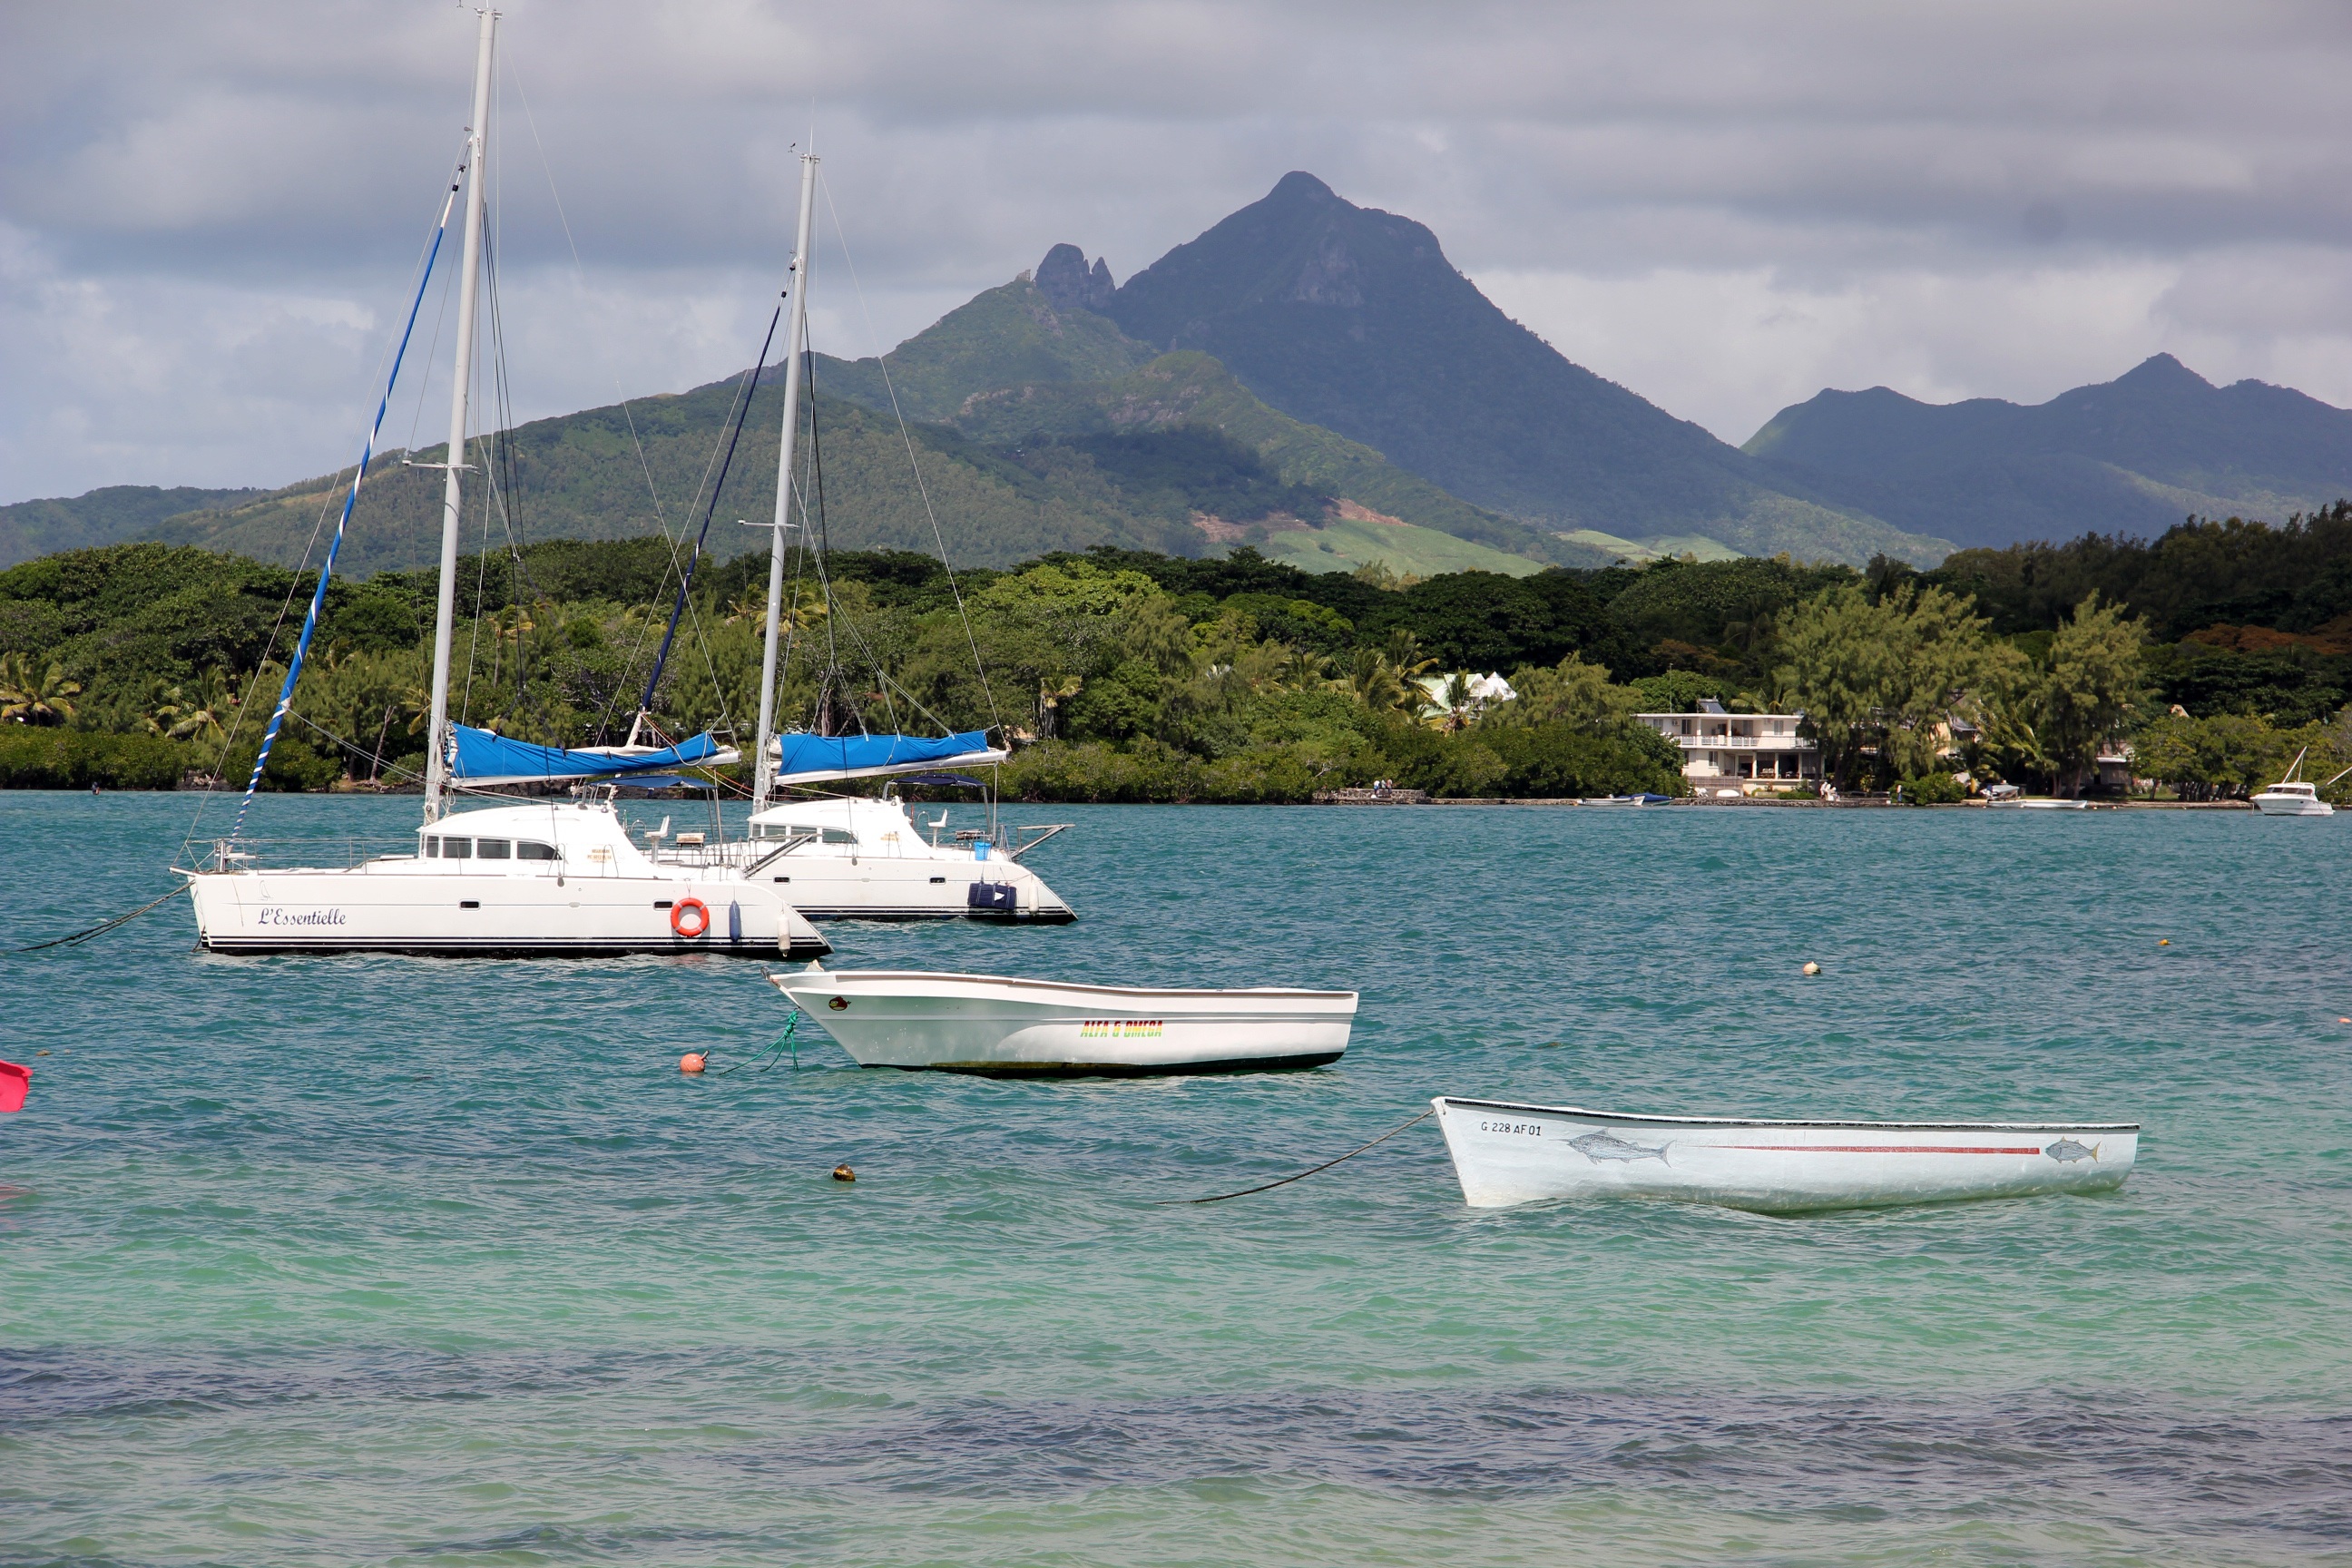
sea, coast, boat, lake, vehicle, lagoon, bay, island, sailboat, boating, boats, sail, watercraft